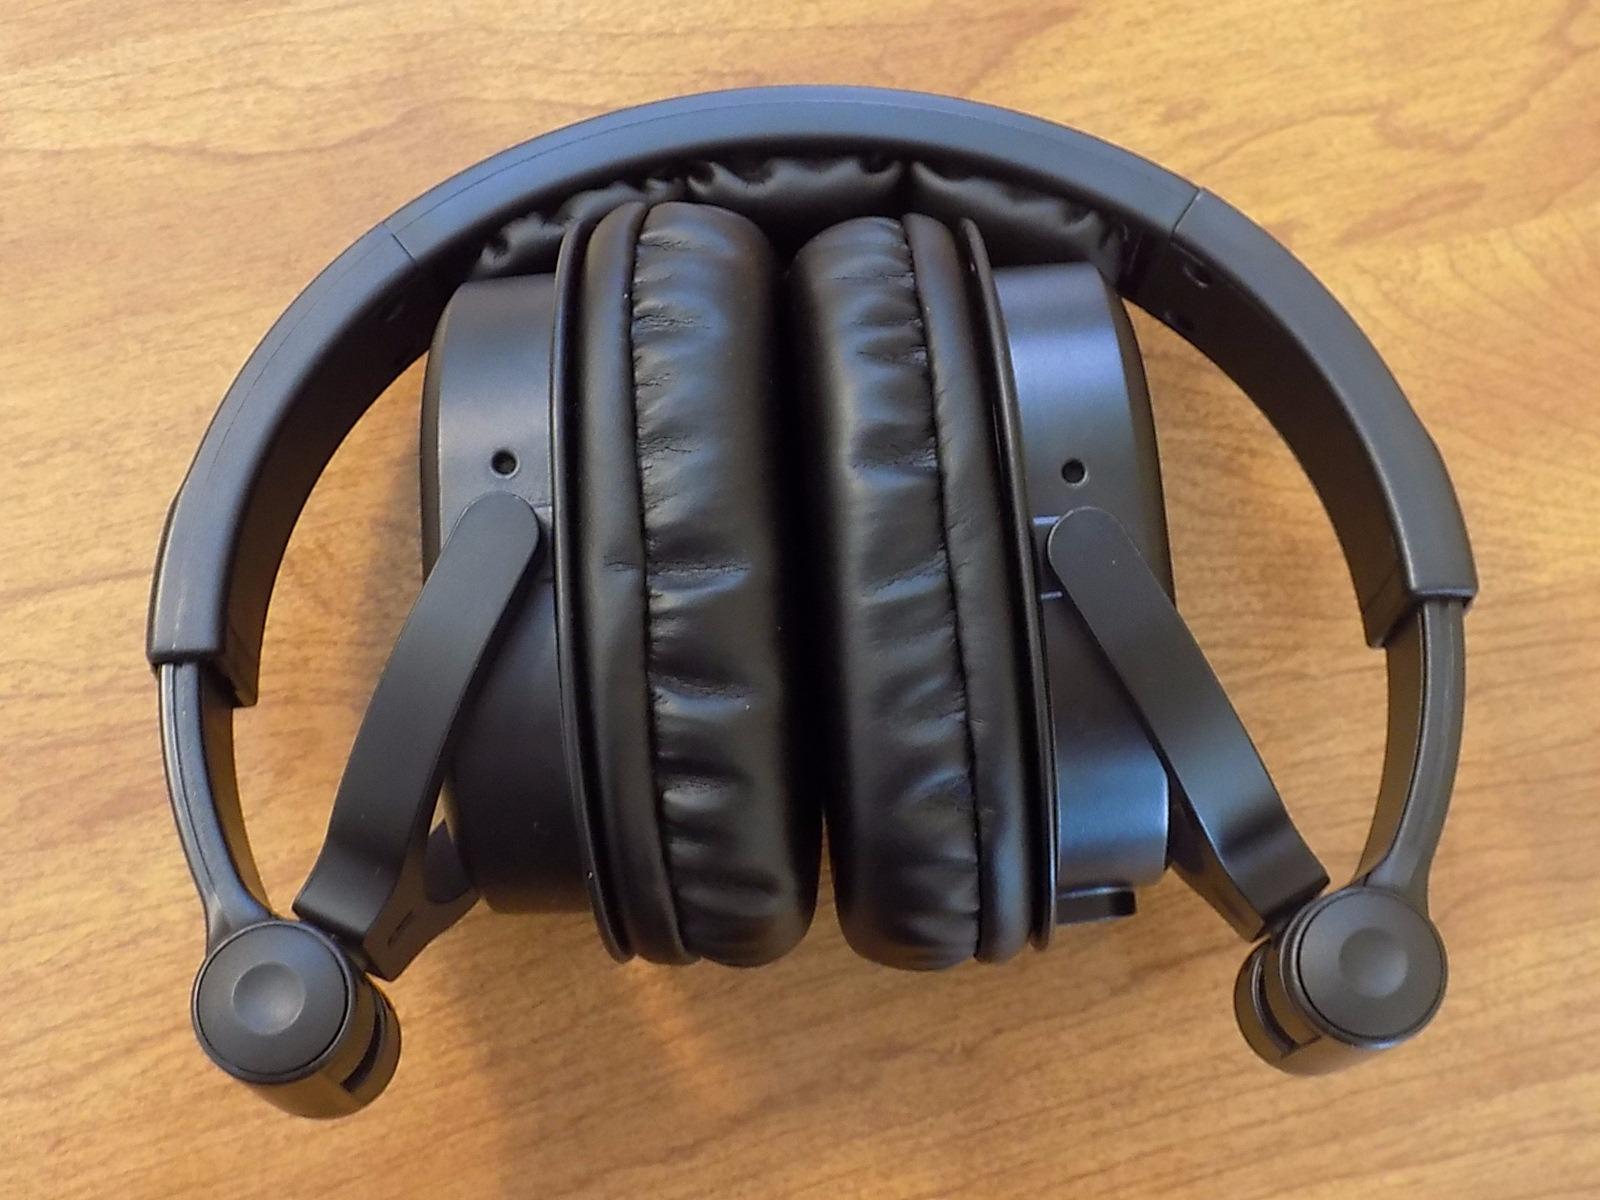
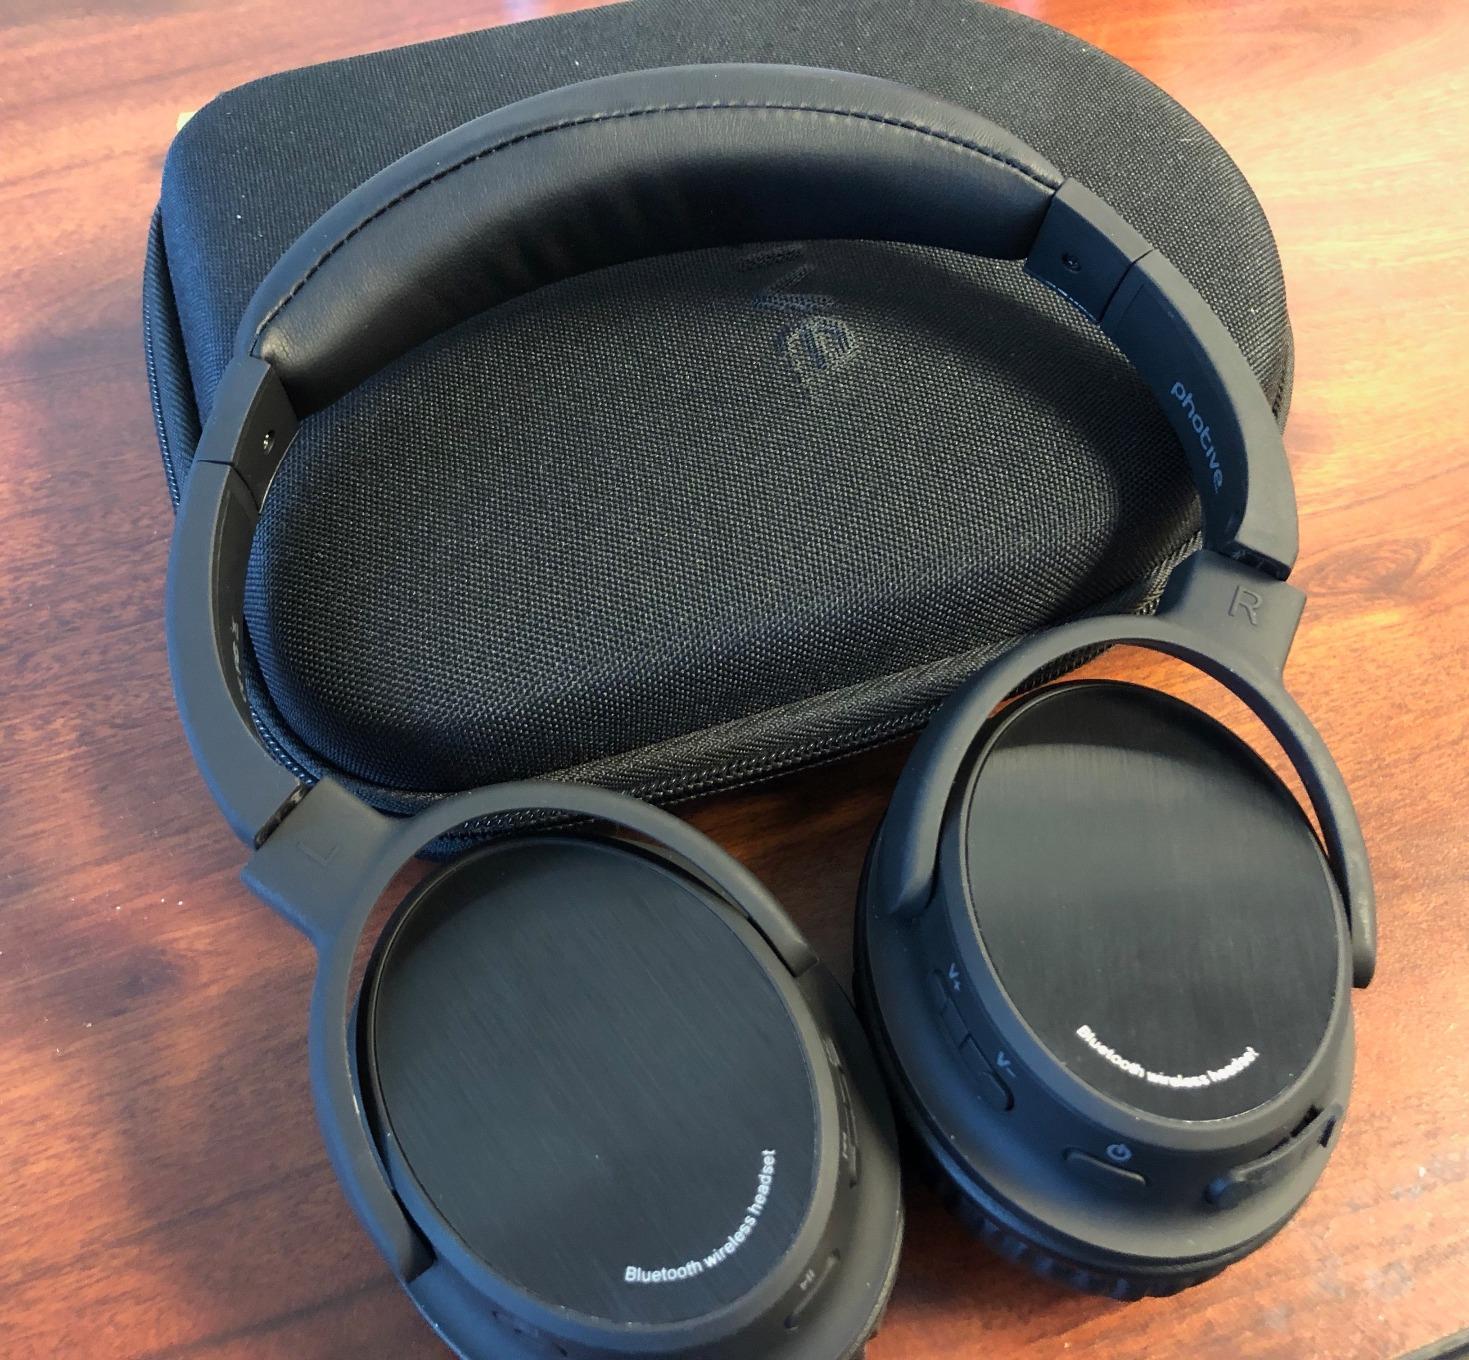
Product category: headphones
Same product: no